Emmerson Mnangagwa

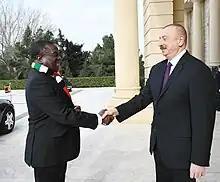
Mnangagwa with Azerbaijani President Ilham Aliyev in January 2019

On 18 January 2018, Mnangagwa signalled his desire to re-engage with the West by inviting the United Nations, European Union and the Commonwealth to monitor elections in Zimbabwe in 2018. Additionally, Mnangagwa has signalled his wish to re-establish good relations with the United Kingdom and additionally rejoin the Commonwealth, a prospect which he said was improved by the British exit from the European Union. On 3 March 2021, newly inaugurated President Joe Biden of the United States issued a statement that criticizes Mnangagwa for violent repressions of citizens and lack of democratic reforms, authorizing an extension of US sanctions on Zimbabwe through a US national emergency declared in . Prior to the US's decision, Mnangagwa had claimed the US has "no moral right to levy sanctions" on Zimbabwe. In July 2023, Mnangagwa attended the 2023 Russia–Africa Summit in Saint Petersburg and met with Russian President Vladimir Putin. Mnangagwa voiced support for the Russian invasion of Ukraine. Mnangagwa has set himself apart from historical world leaders being the first documented death row inmate to later become president and then ban the death penalty.